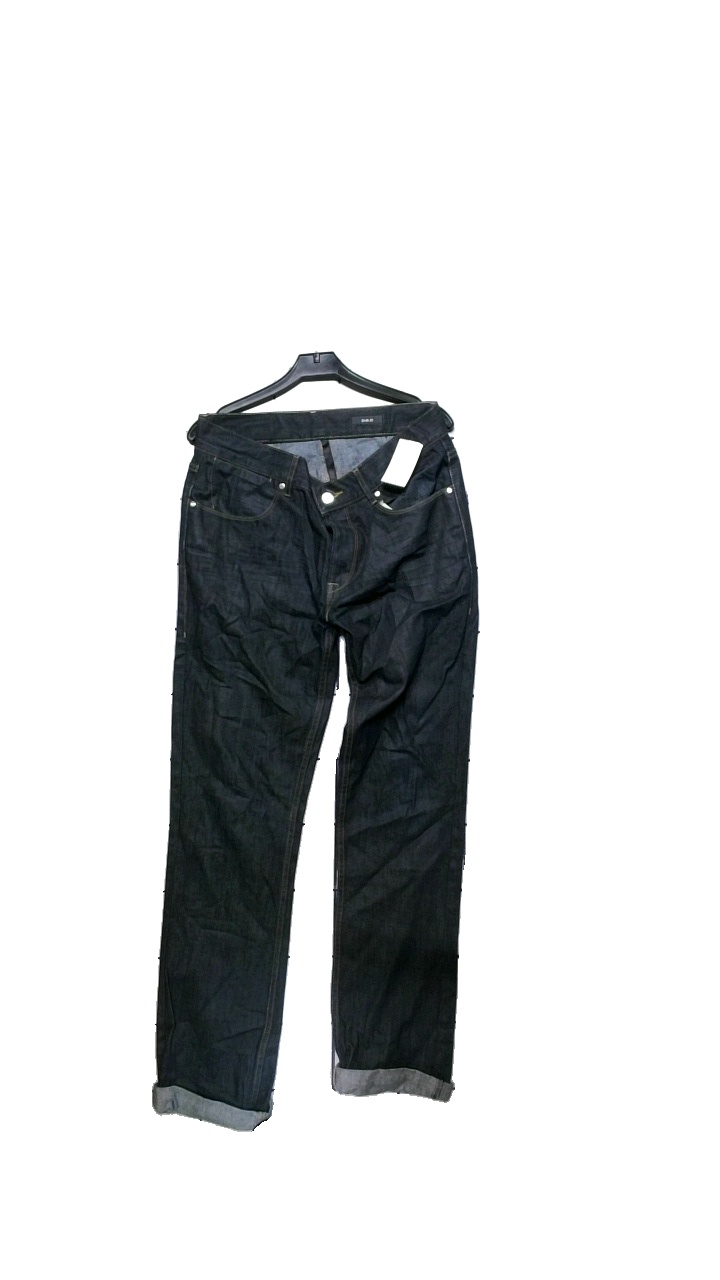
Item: Jeans (Unisex)
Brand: Emilio Cavallini
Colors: Blue
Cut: Regular
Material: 100% bomull
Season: All
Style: Denim
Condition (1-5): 4
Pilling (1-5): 4
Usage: Reuse
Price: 50-100